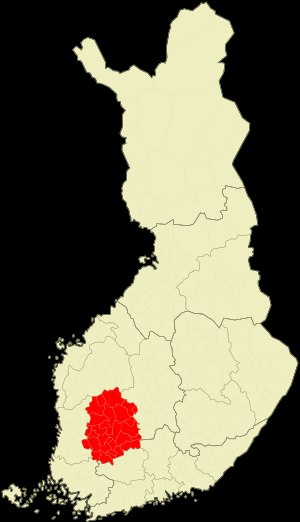
Birkaland
Birkalands placering i det vestlige Finland
Birkaland er et landskab og en sekundærkommune i det midtvestlige Finland.